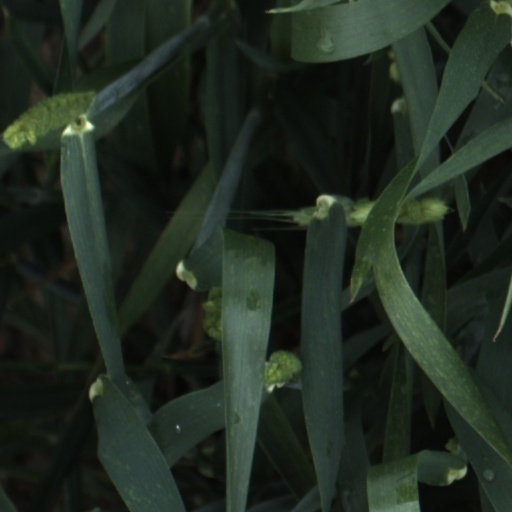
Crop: wheat